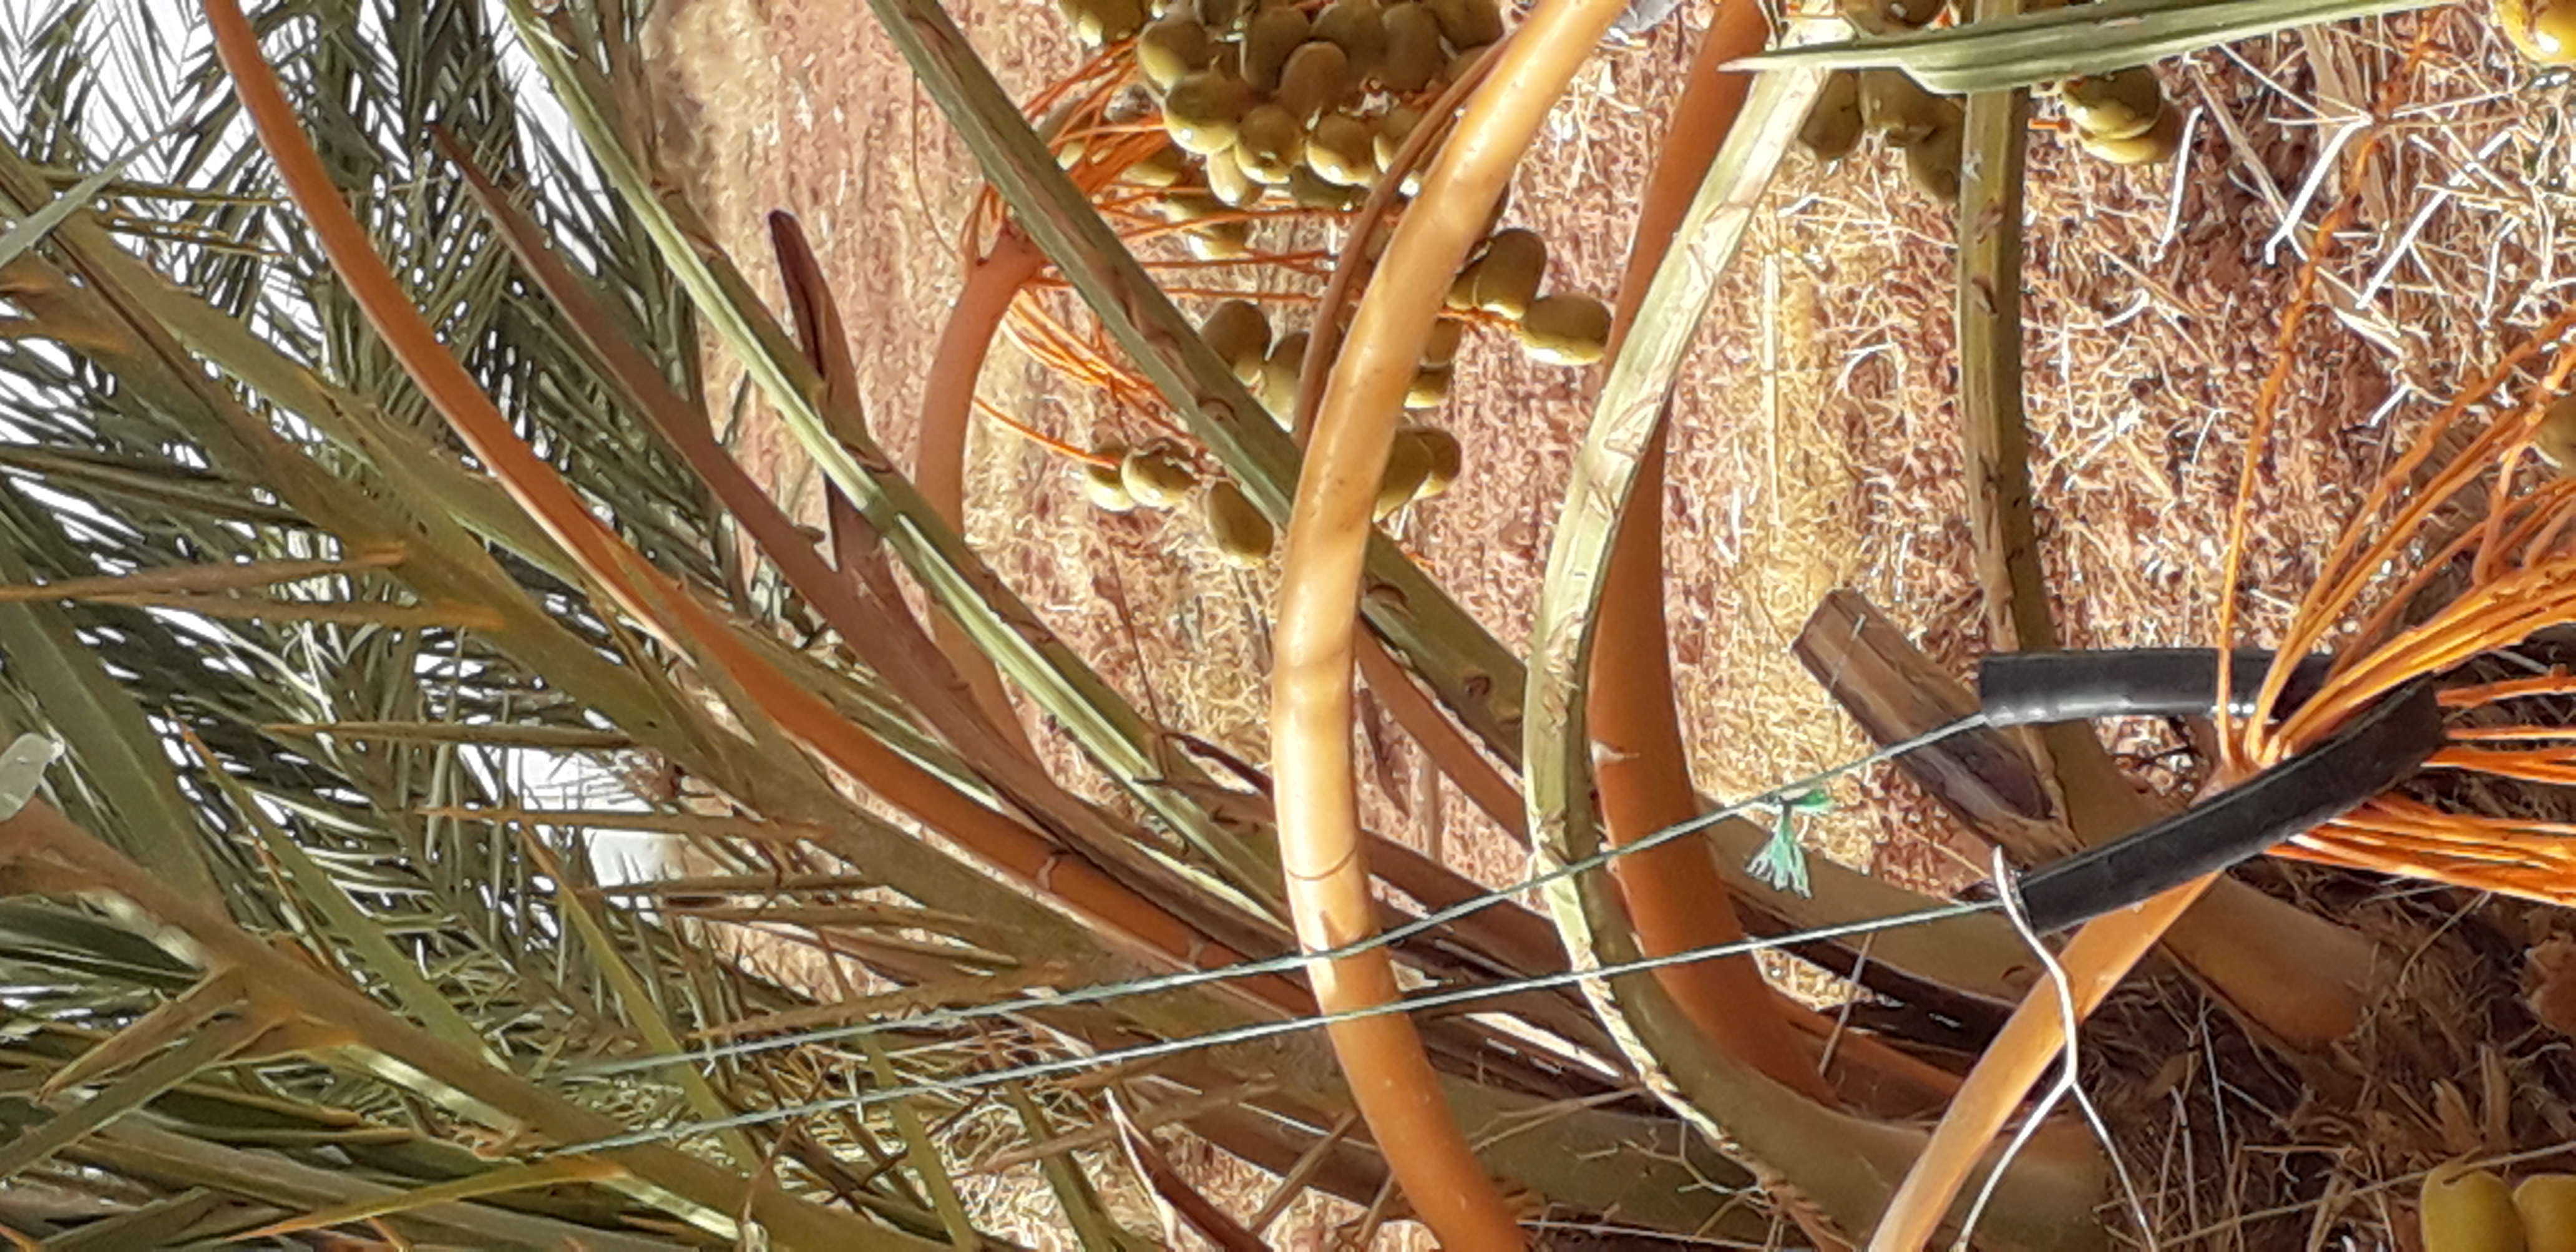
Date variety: Boufagous